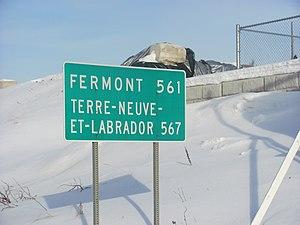
Baie-Comeau est le chef-lieu de la municipalité régionale de comté de la Manicouagan dans la région administrative de la Côte-Nord au Québec au Canada. La ville se situe sur la rive nord du fleuve Saint-Laurent, aux embouchures de la rivière Manicouagan et de la rivière aux Anglais, à environ 360 km au nord-est de la ville de Québec. Avec 21 536 habitants, Baie-Comeau est la deuxième ville la plus peuplée de la Côte-Nord.